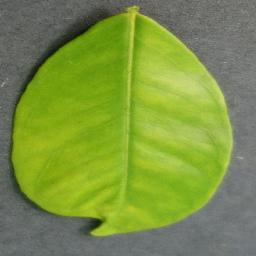
Label: Orange___Haunglongbing_(Citrus_greening)